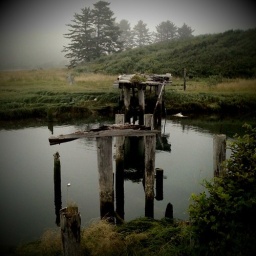
Abandoned, ruined bridge at the end of the road in La Push, WA